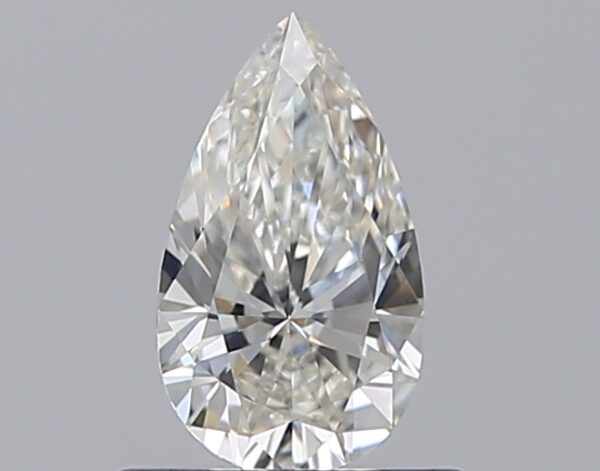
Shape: pear
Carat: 0.5
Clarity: VVS2
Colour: I
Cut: EX
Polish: EX
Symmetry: VG
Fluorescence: F
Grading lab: GIA
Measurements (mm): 7.38 x 4.24 x 2.67